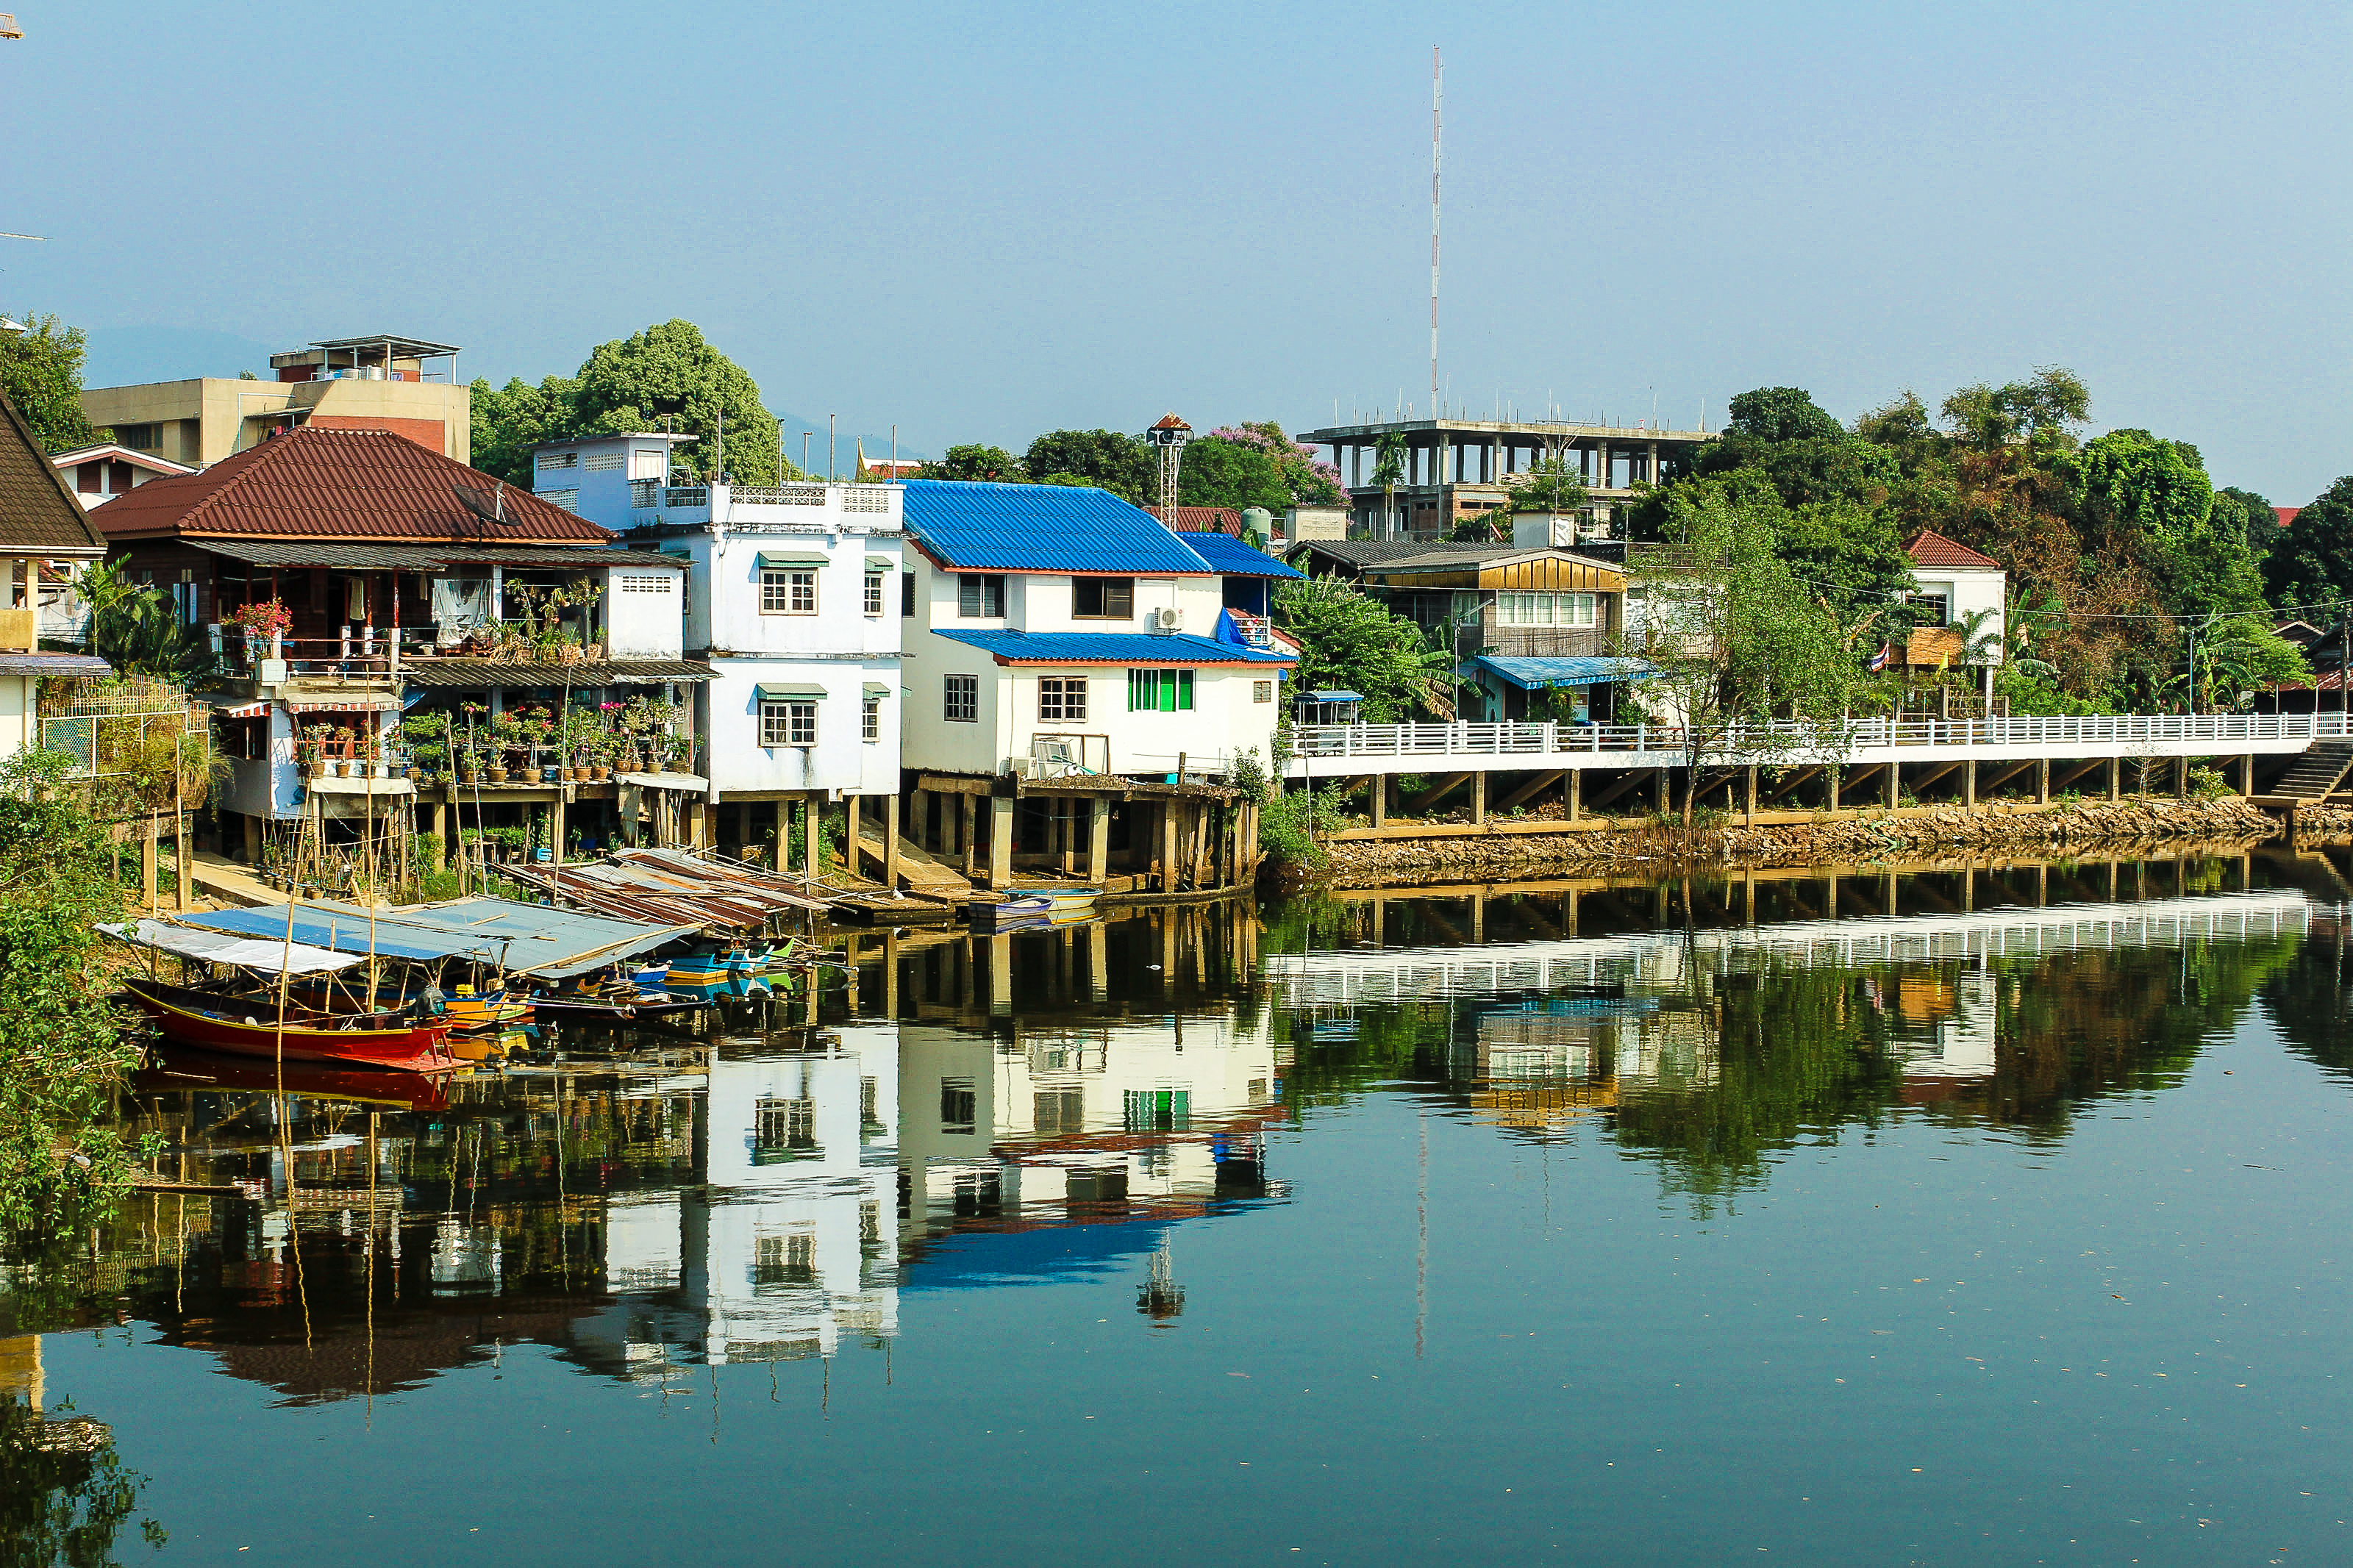
town, village, culture, thailand, old, river, house, water, building, asia, city, reflection, rural, tourism, landscape, beautiful, travel, architecture, holiday, chantaburi, asian, blue, thai, life, traditional, tourist, urban, wooden, market, home, waterway, body of water, water transportation, canal, sky, marina, boat, lake, harbor, tree, leisure, real estate, bank, plant, channel, dock, boating, bayou, reservoir